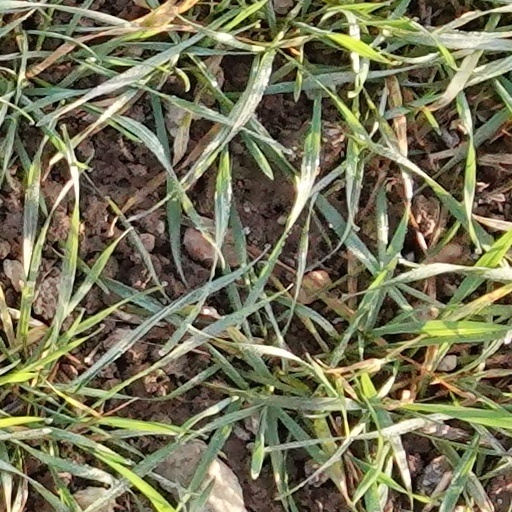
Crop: wheat